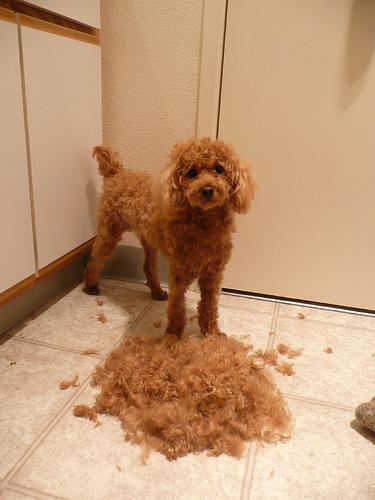
toy_poodle